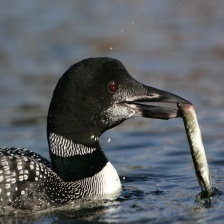
Species: COMMON LOON
Scientific name: GAVIA IMMER